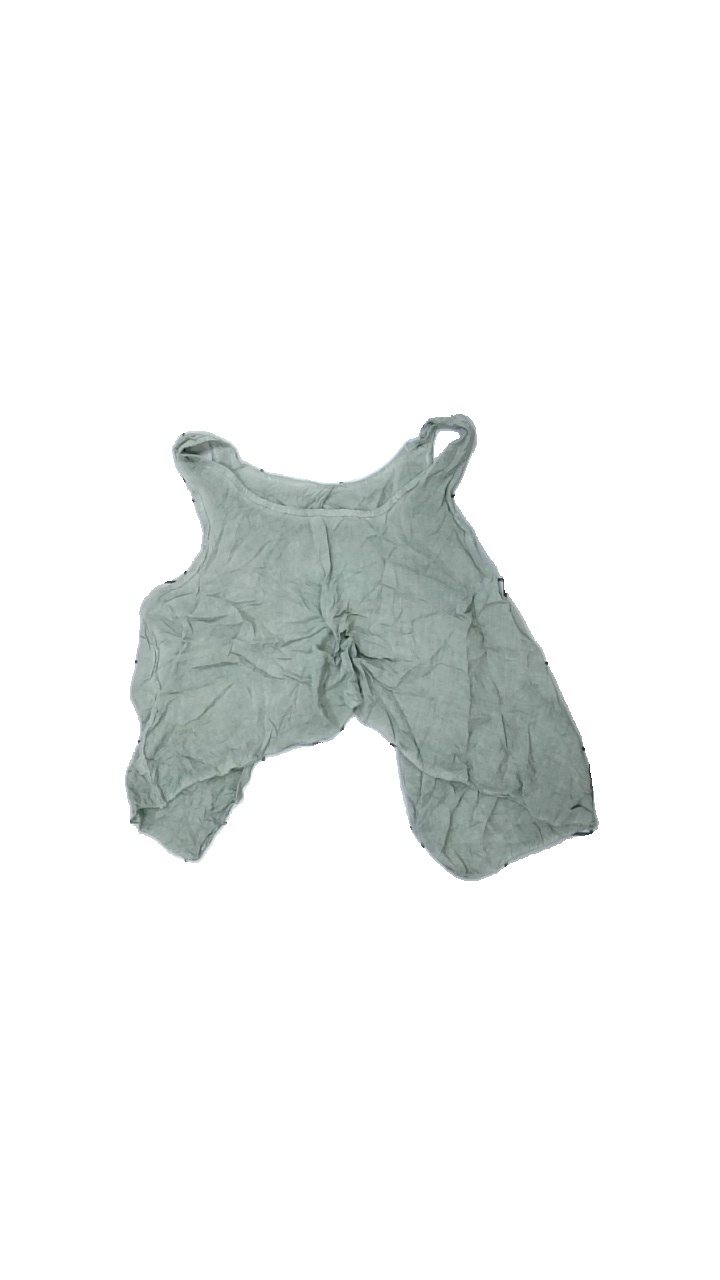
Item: Top (Ladies)
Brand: Missing
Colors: Green
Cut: Regular, C-collar, Cropped
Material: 100% viscose
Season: All
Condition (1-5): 2
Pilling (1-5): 4
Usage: Export
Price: <50